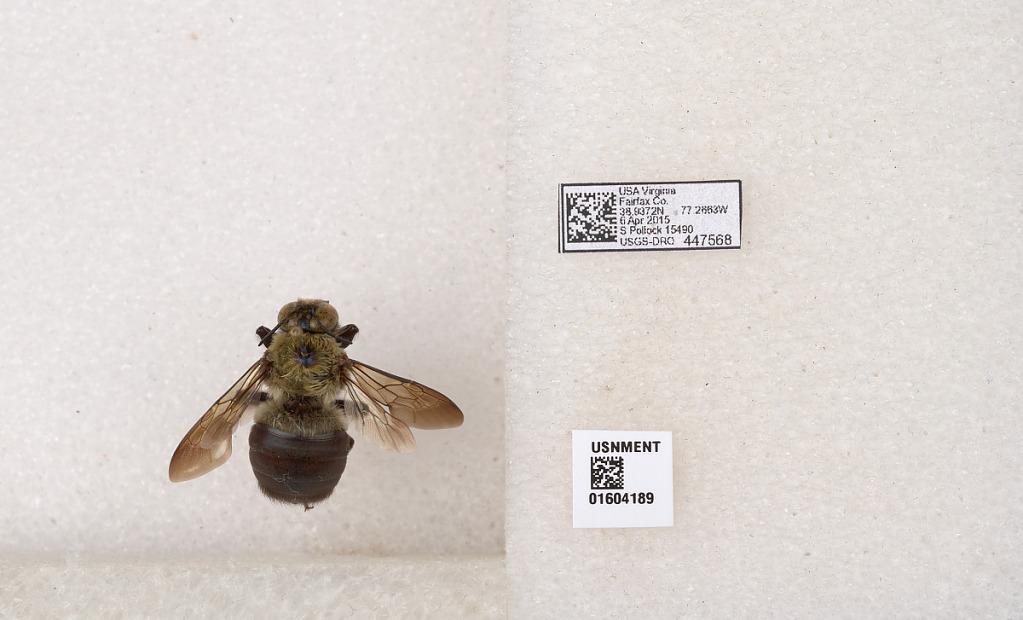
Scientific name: Xylocopa (Xylocopoides) virginica virginica (Linnaeus)
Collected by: S. Pollock
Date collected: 2015-4-6
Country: United States
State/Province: Virginia
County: Fairfax
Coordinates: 38.9372, -77.2664